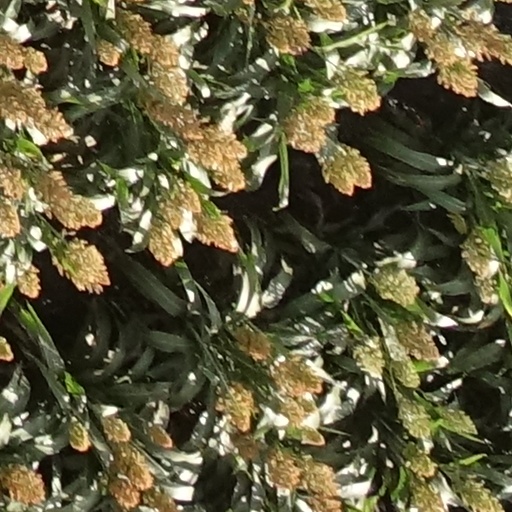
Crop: sorghum